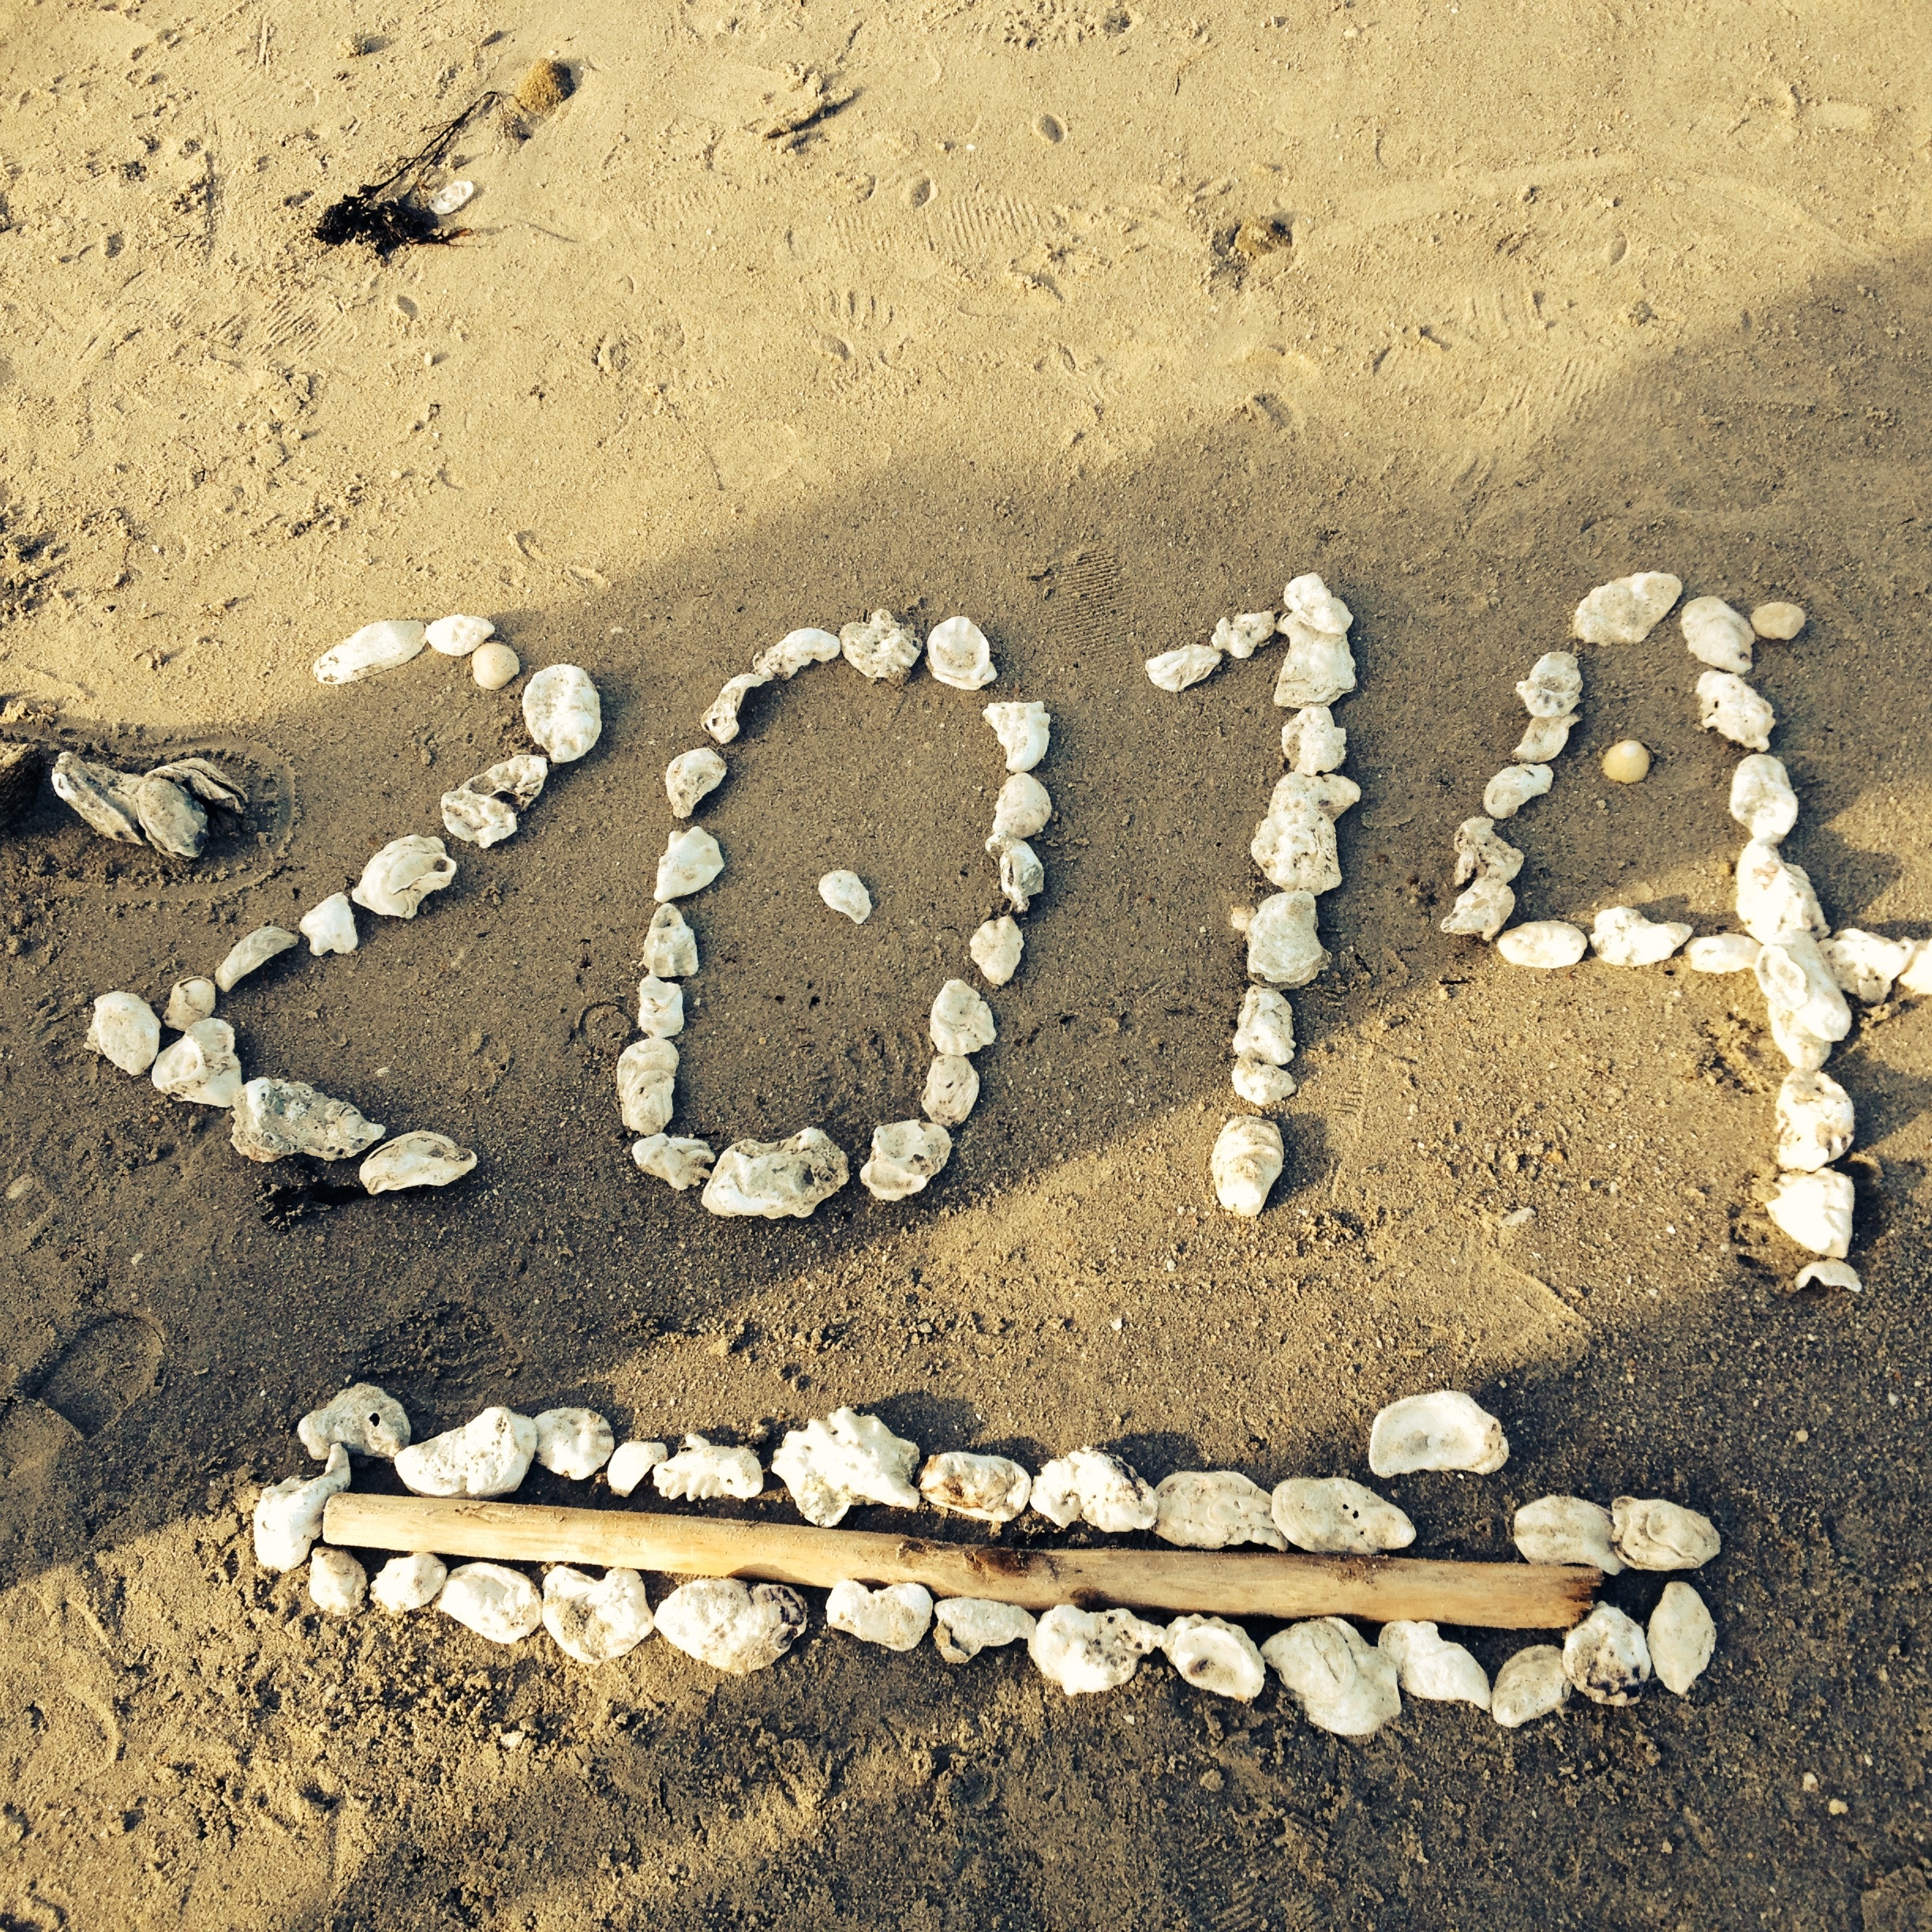
sand, rock, wood, number, wall, soil, material, shell, 2014, geology, year, ancient history